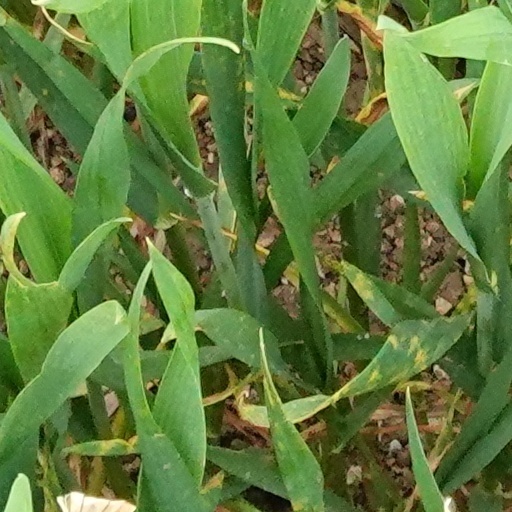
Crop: wheat